Thiella Dromolaxia

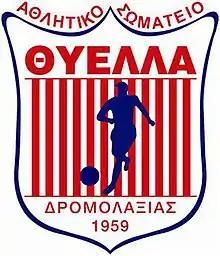

Thiella Dromolaxia is a Cypriot association football club based in Dromolaxia, located in the Larnaca District. Its colours are red and blue. It has 1 participations in Cypriot Fourth Division (2006–07 Cypriot Fourth Division).